Boulton Paul Defiant

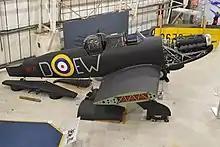
Defiant "N1671" from 307 Squadron at the RAF Museum London, partially dismantled, with its tail, engine cowling and outer wing sections removed, 2016

The Defiant was a single-engine interceptor aircraft. It used a monoplane structure which was coupled with main landing gear which retracted into a broad mainplane section. The pilot's cockpit and rear turret were faired into a streamlined upper fuselage section. Tankage for up to of fuel was housed within the wing centre section along with a large ventral radiator that completed the resemblance to the Hawker fighter. The centre section employed a two-spar arrangement, and the wing itself had removable wingtips. The rear fuselage comprised two metal cones connected by a two-foot transitional section and a flat upper deck. The Defiant employed an all-metal stressed skin monocoque structure. The fuselage was built in sections that were subsequently bolted together, a manufacturing method previously used on other Boulton Paul-designed aircraft which they thought made the riveting process easier. It was a relatively clean design and made use of a simple, weight-saving structure.